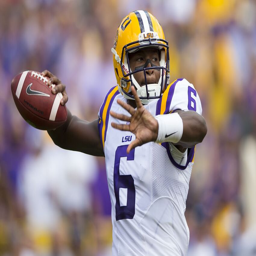
person throws a pass during the first quarter against american football team .